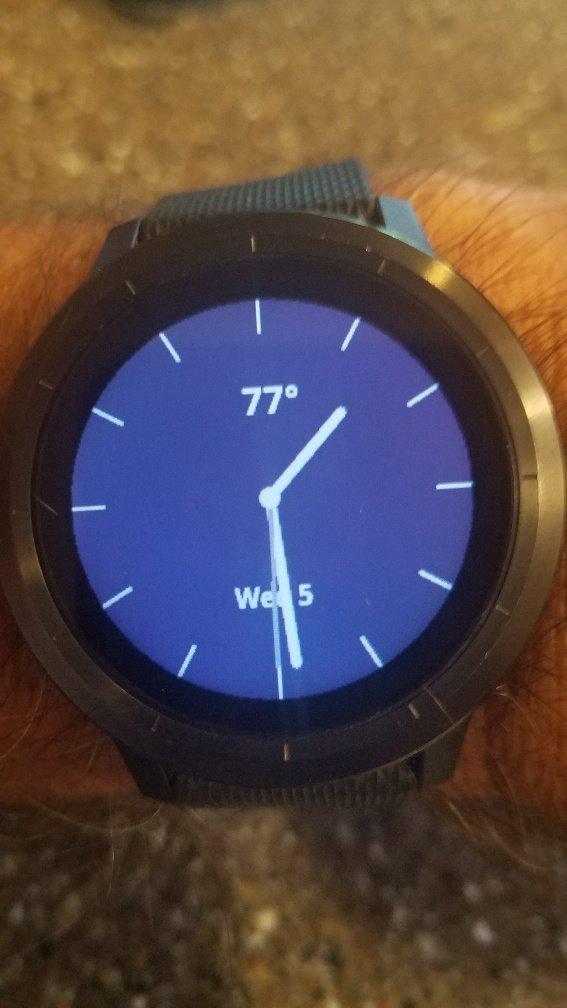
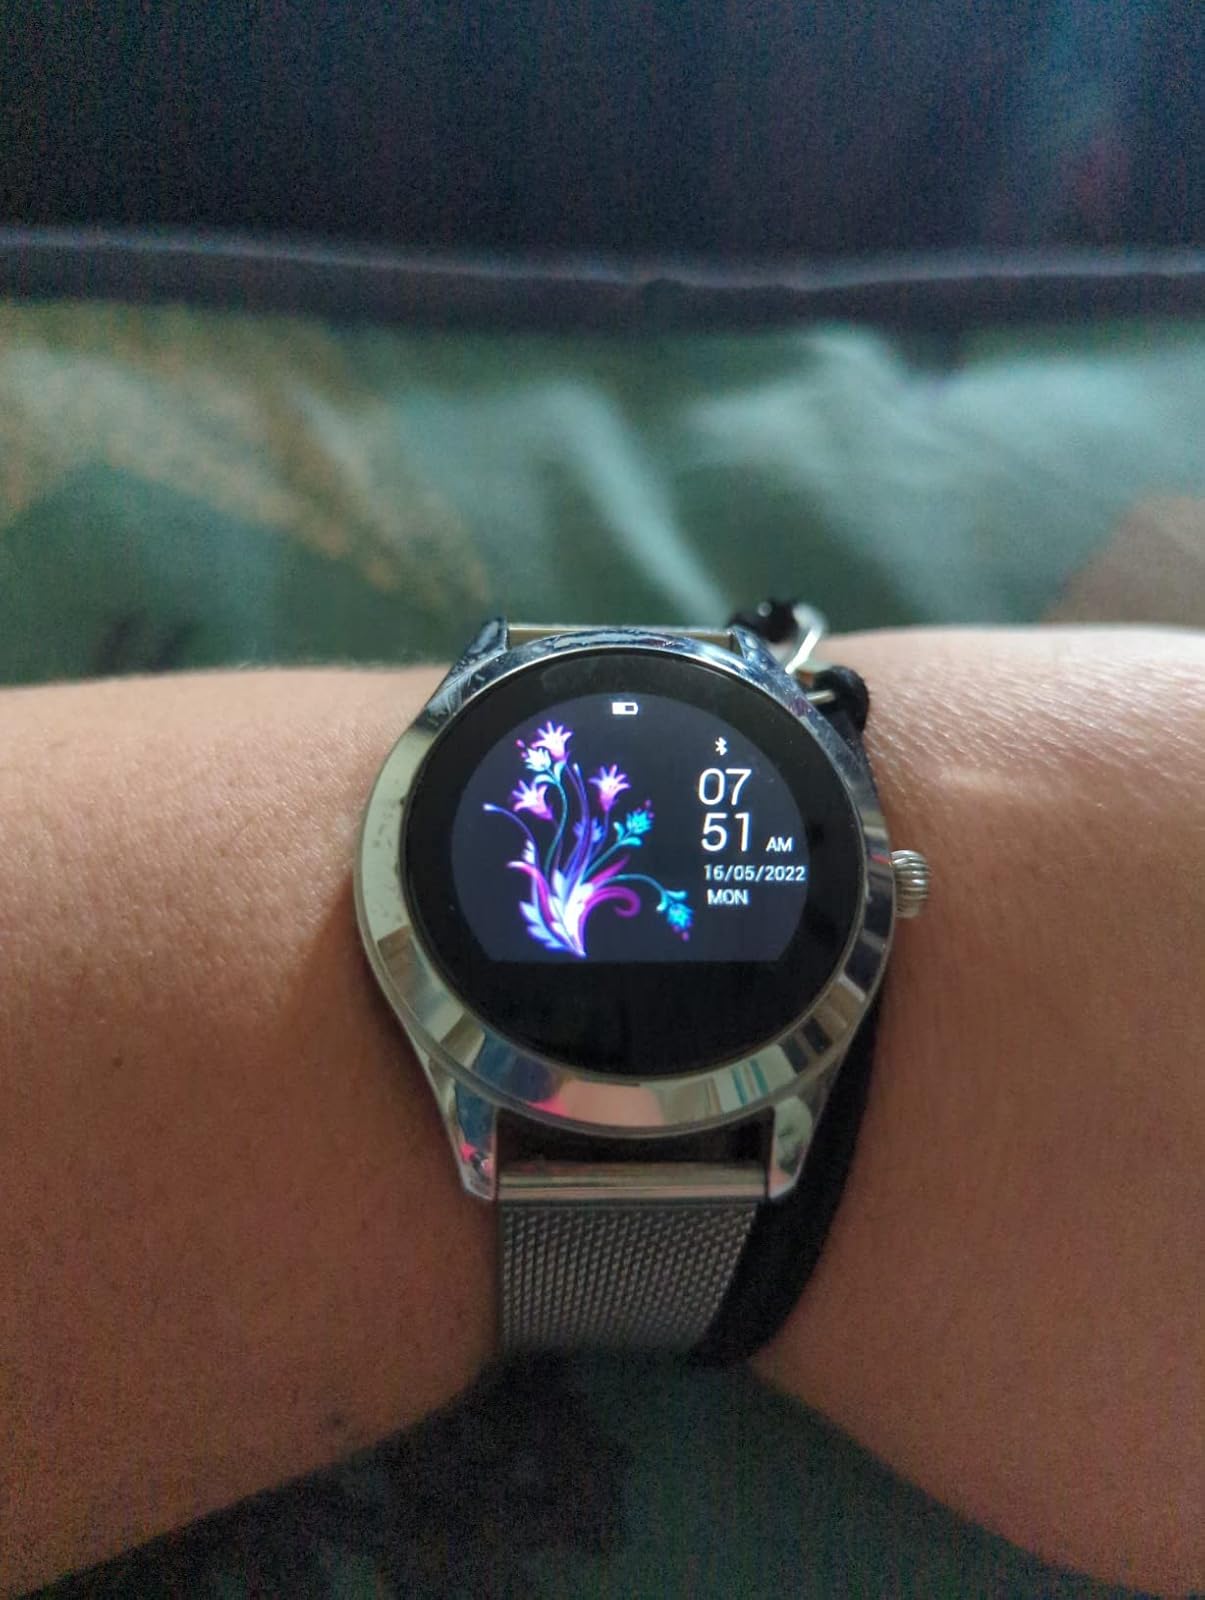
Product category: smartwatch
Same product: no